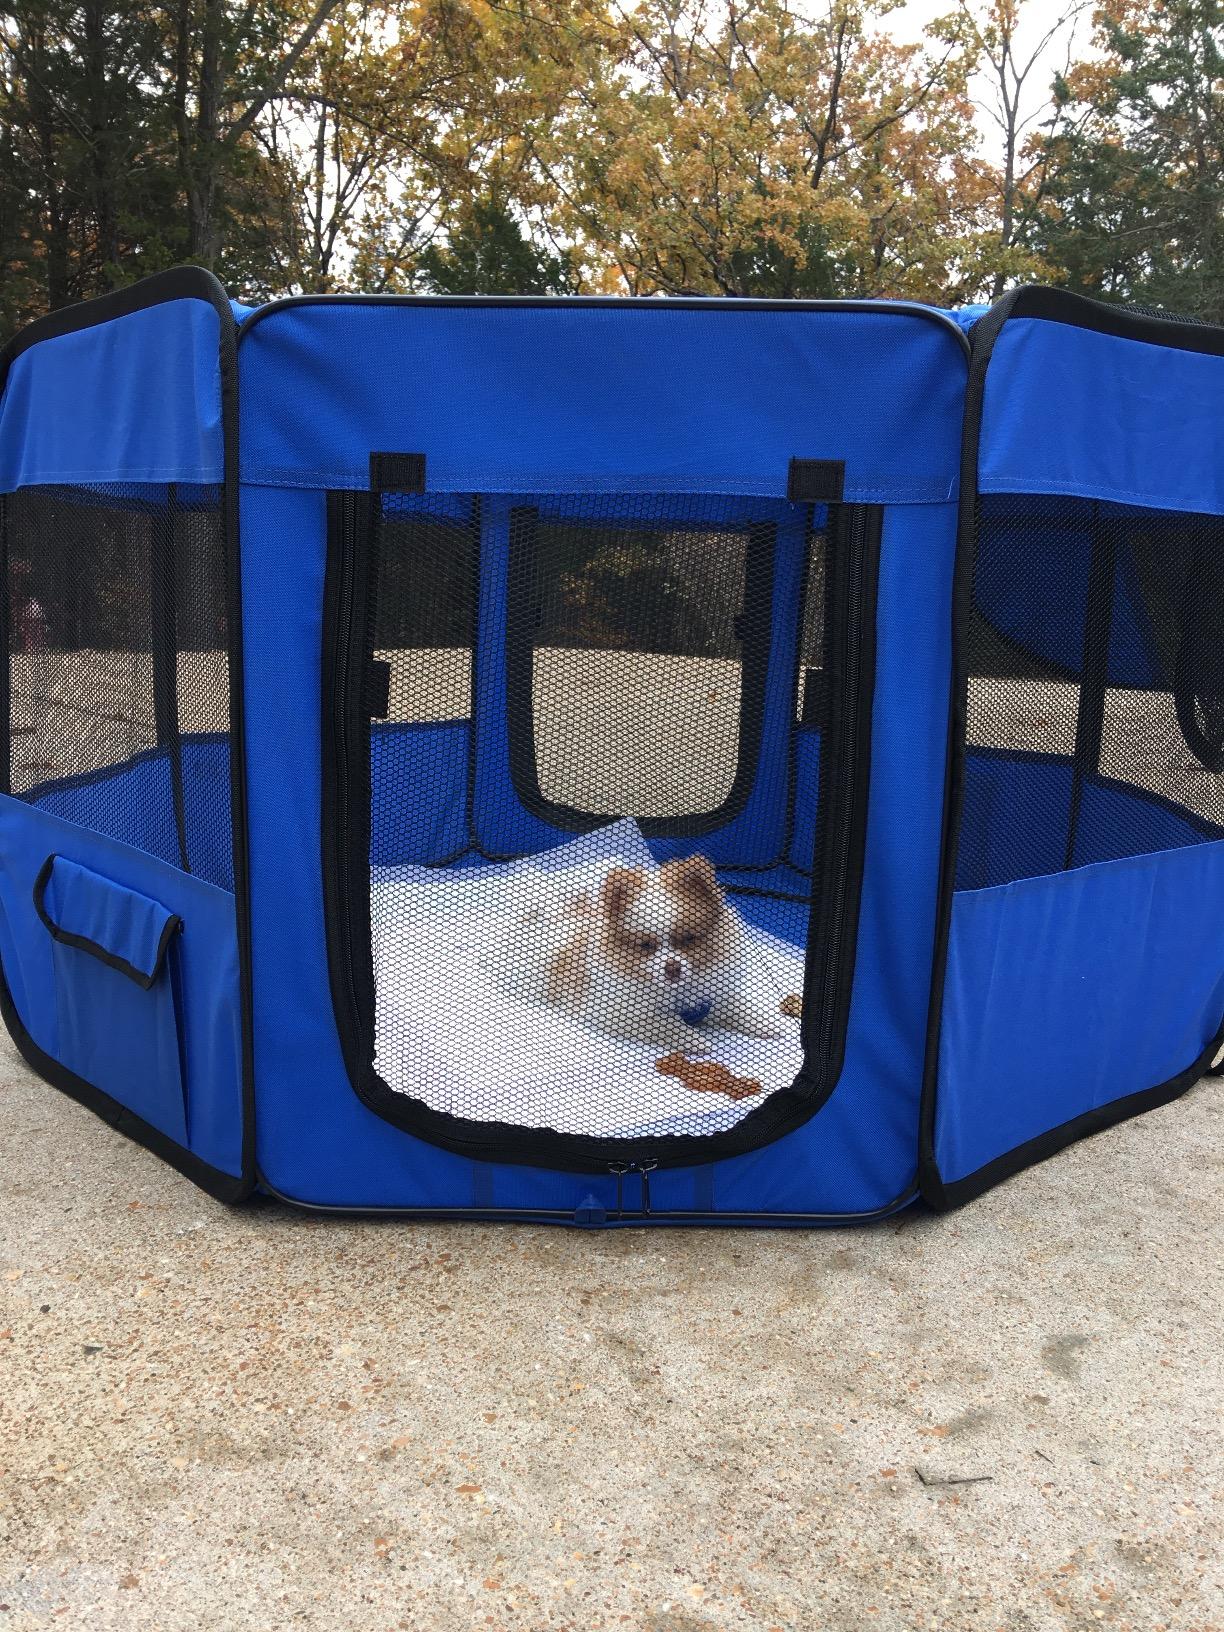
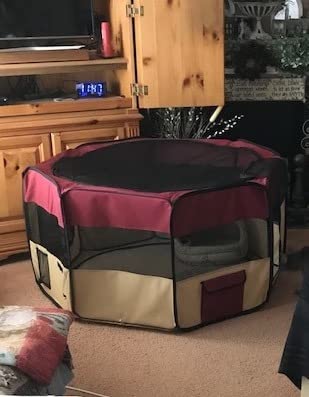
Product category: items_kennel
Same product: no